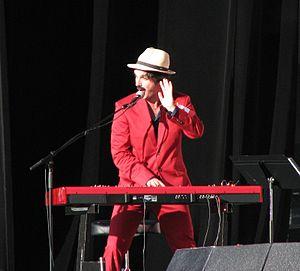
Damien Robitaille en spectacle.
La culture franco-ontarienne est la culture particulière à l'Ontario français et aux Franco-Ontariens, c’est-à-dire l’ensemble des traits caractérisant leur manière d’être, de penser, d’agir et de communiquer dans leurs aspects spirituels et matériels, intellectuels et affectifs, circonscrivant leur identité et leurs valeurs et comportements, distinctifs ou non, ainsi que les manifestations traduisant cette manière, au travers des arts, des lettres, des sciences, des modes de vie, des droits, des traditions, des croyances, des symboles, des normes, des institutions, du patrimoine ou des transformations anthropiques.
Damien Robitaille est un musicien franco-ontarien faisant carrière principalement au Québec, où il réside depuis 2003.